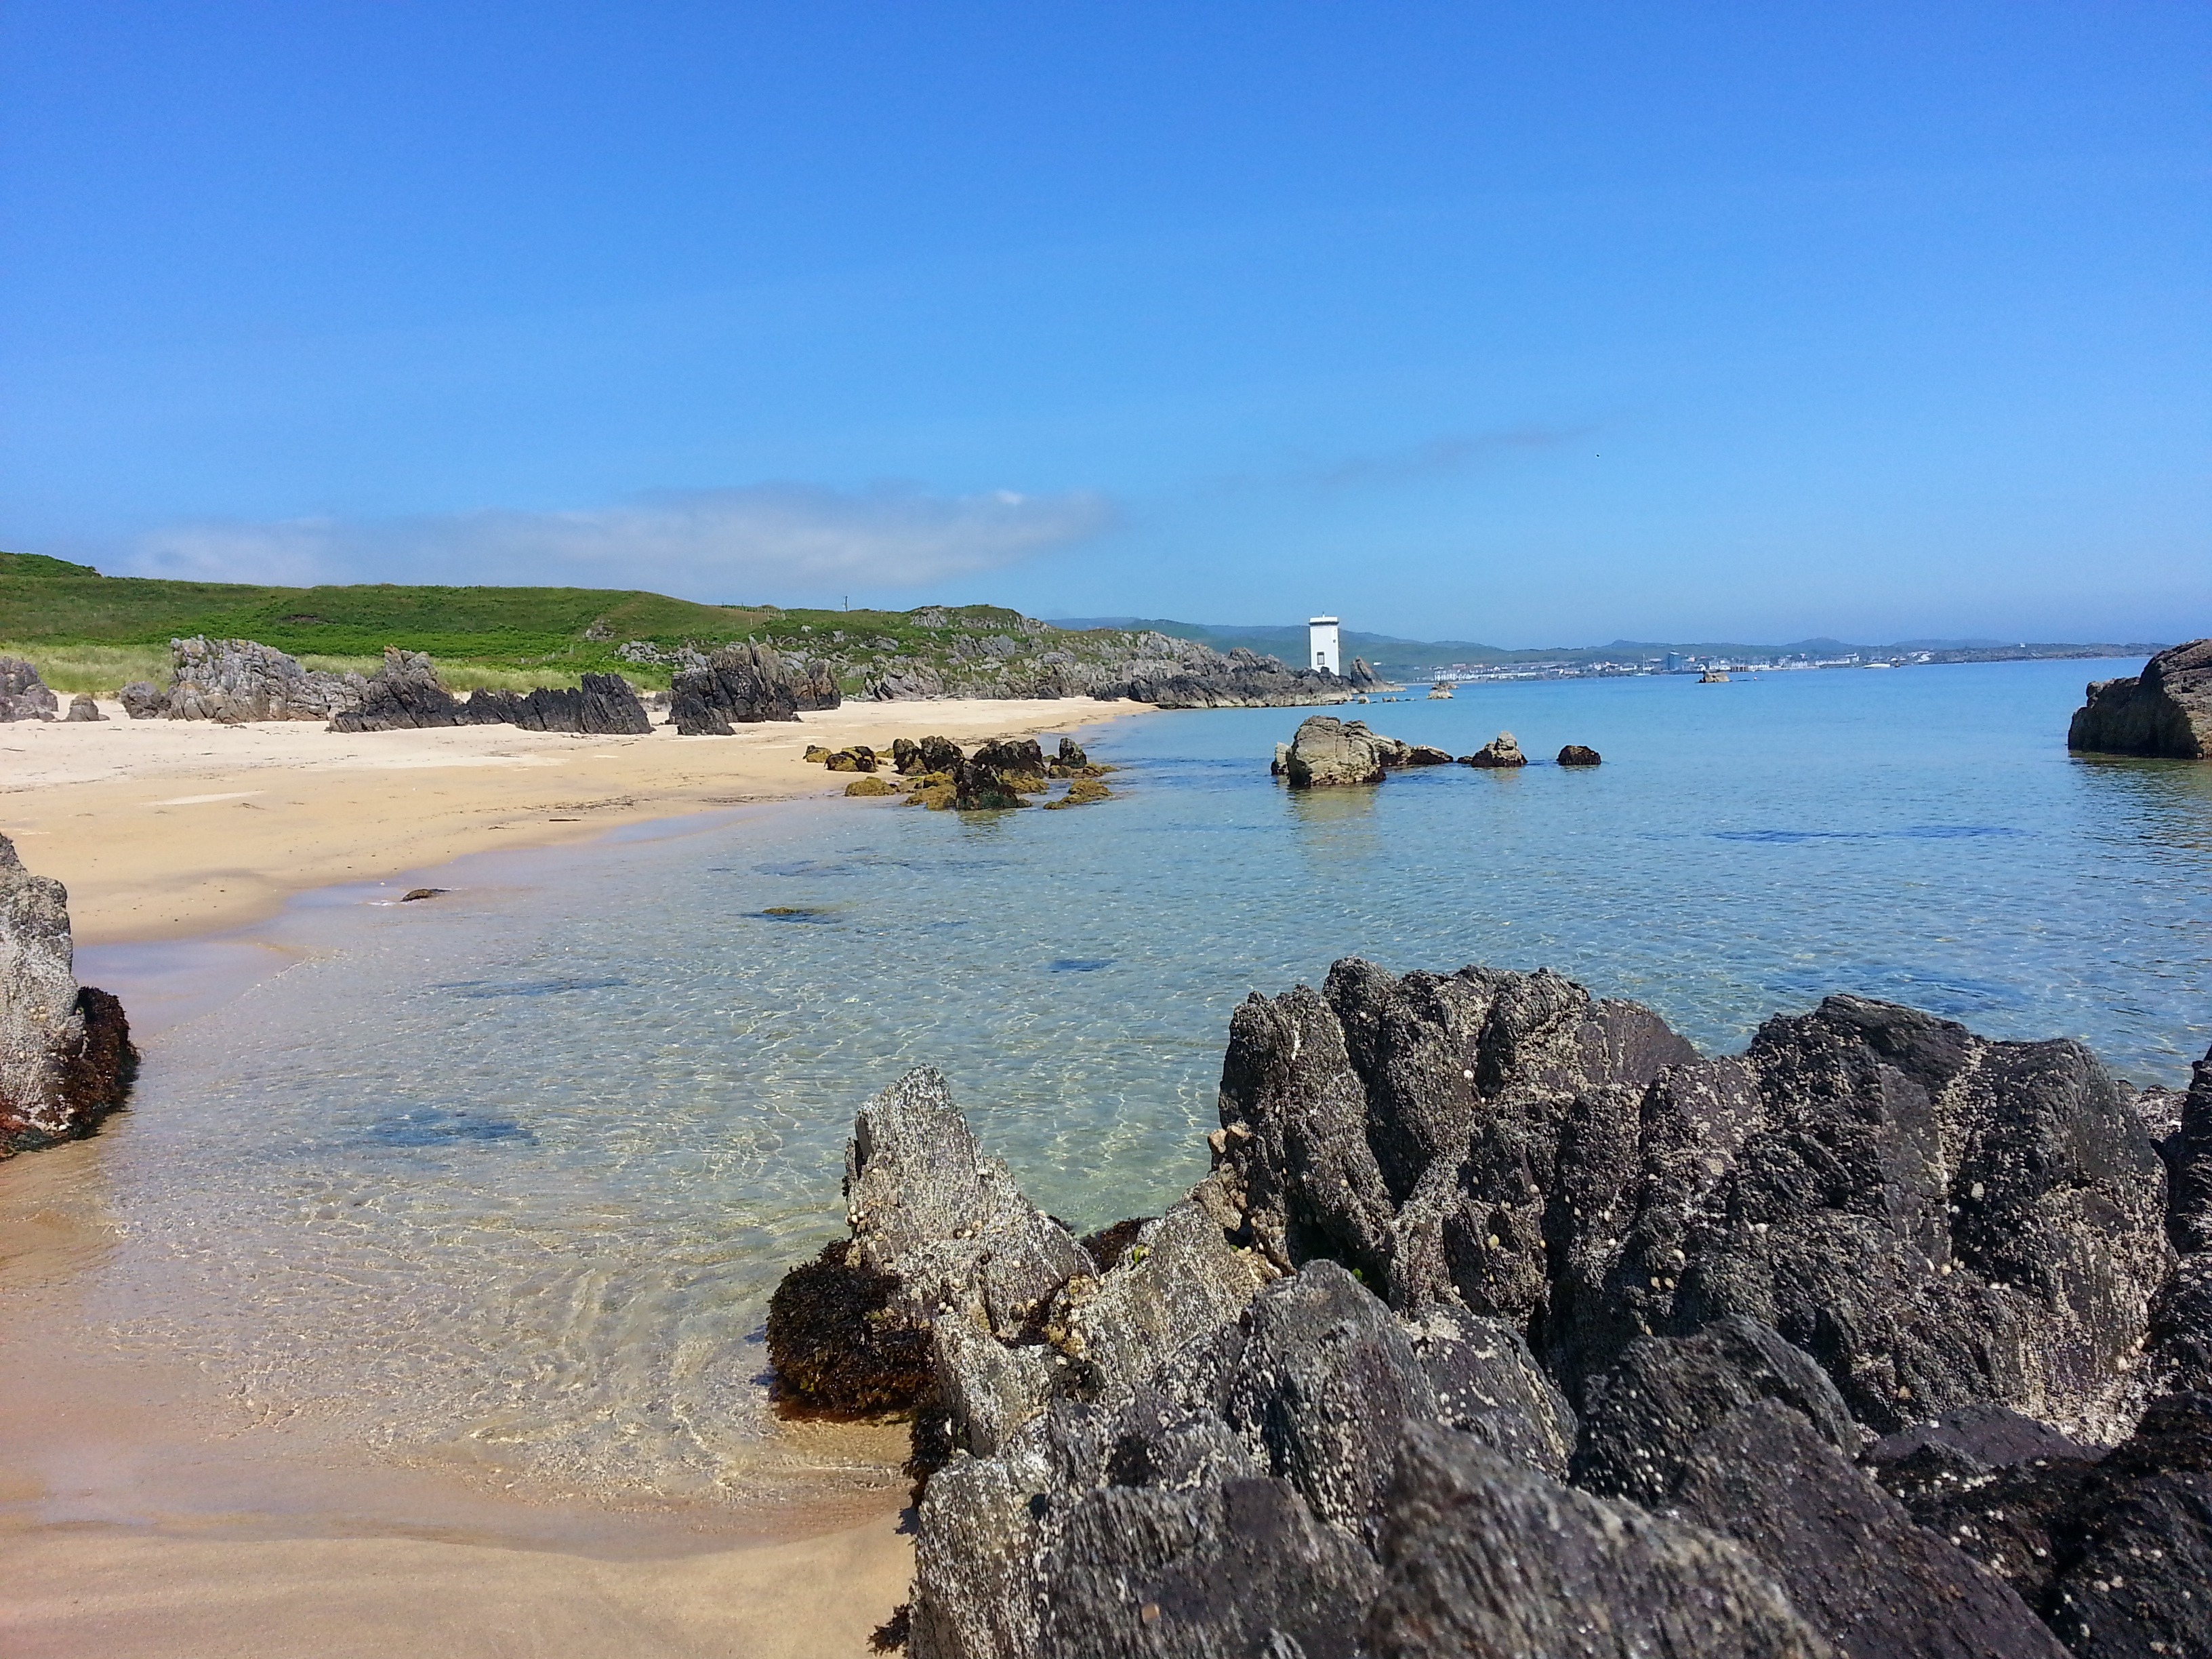
beach, landscape, sea, coast, nature, sand, ocean, shore, vacation, coastline, cove, bay, island, terrain, body of water, beautiful, scotland, scottish, cape, great britain, geographical feature, islay